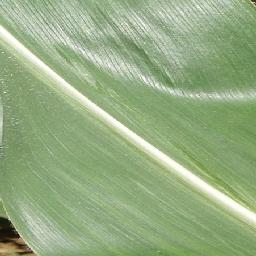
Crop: corn
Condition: (maize)_healthy